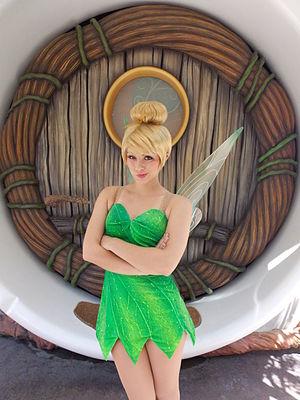
La Fée Clochette est un personnage créé par J. M. Barrie en 1904 dans sa pièce de théâtre Peter Pan sous le nom de Tinker Bell, traduit en France par Tinn-Tamm. Elle apparaît également dans les nombreuses œuvres adaptées ou dérivées de la pièce de Barrie.